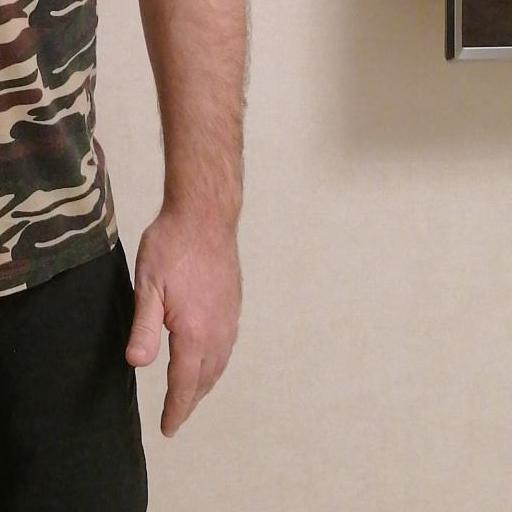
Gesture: no_gesture